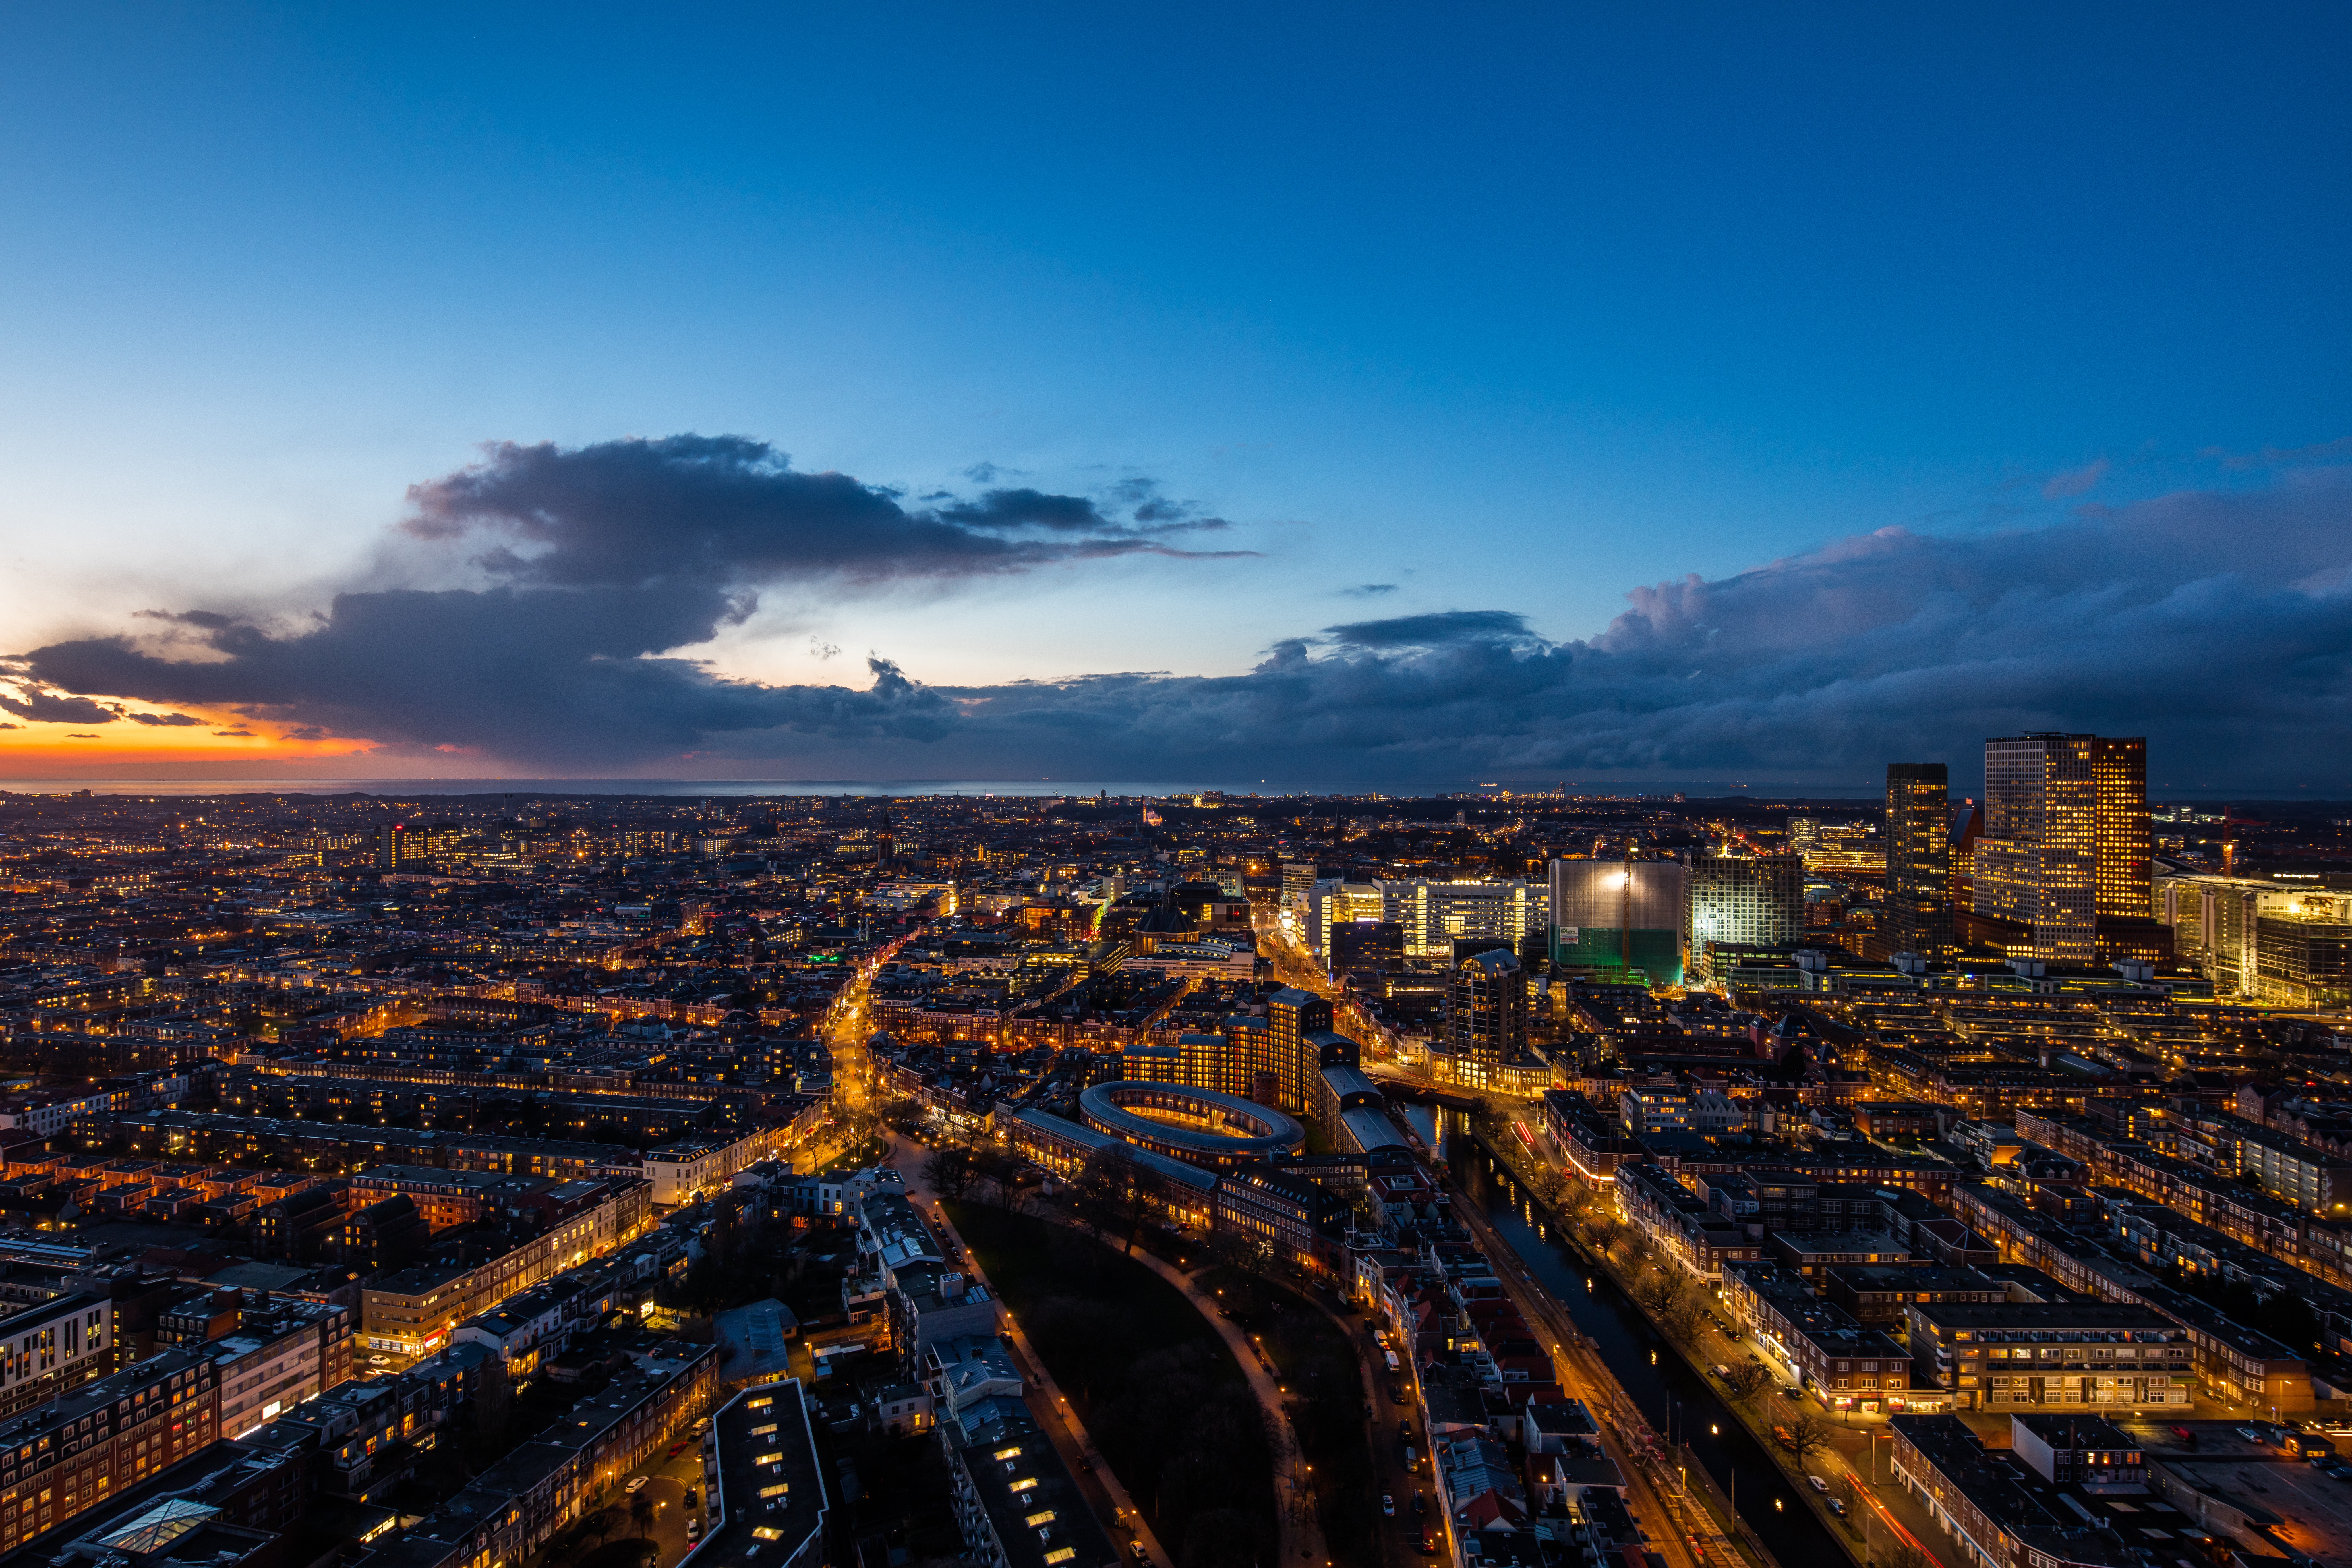
landscape, horizon, light, cloud, sky, sunrise, sunset, skyline, street, night, sunlight, morning, building, dawn, city, skyscraper, urban, cityscape, panorama, dusk, evening, reflection, landmark, aerial photography, urban area, residential area, human settlement, atmosphere of earth